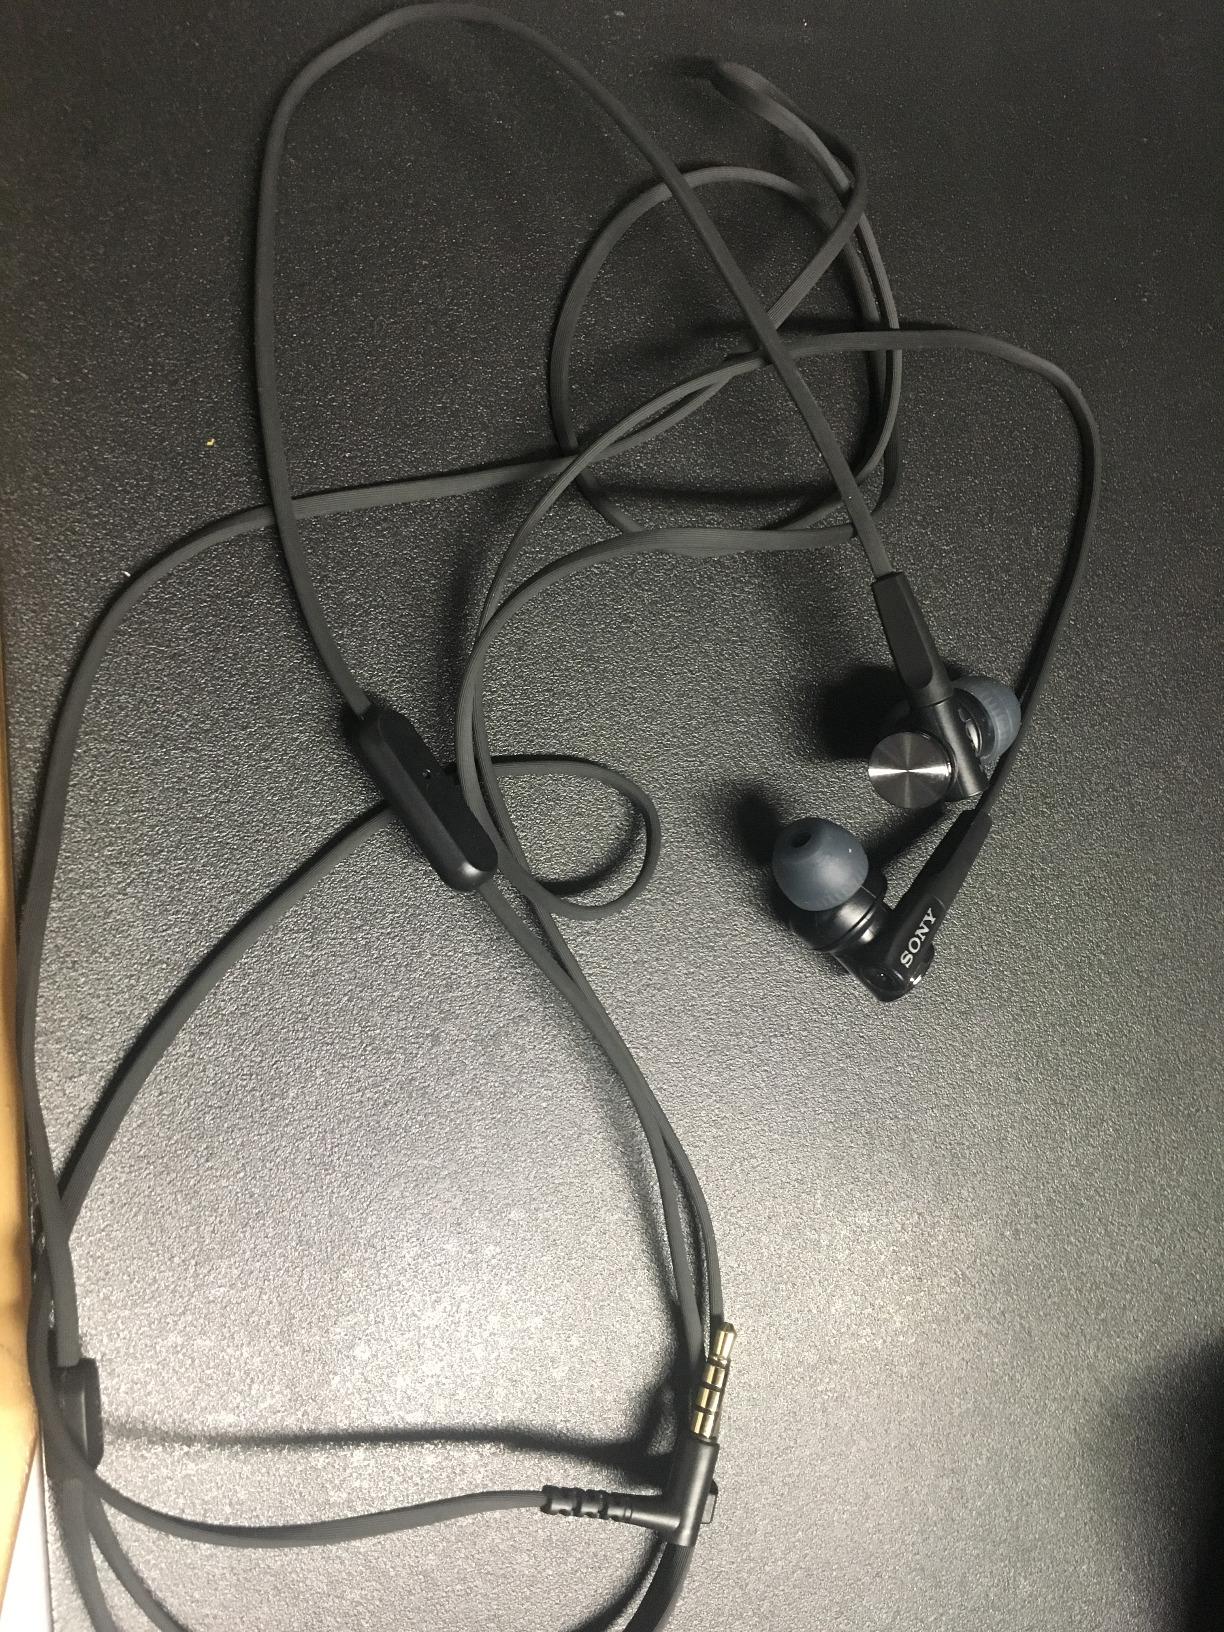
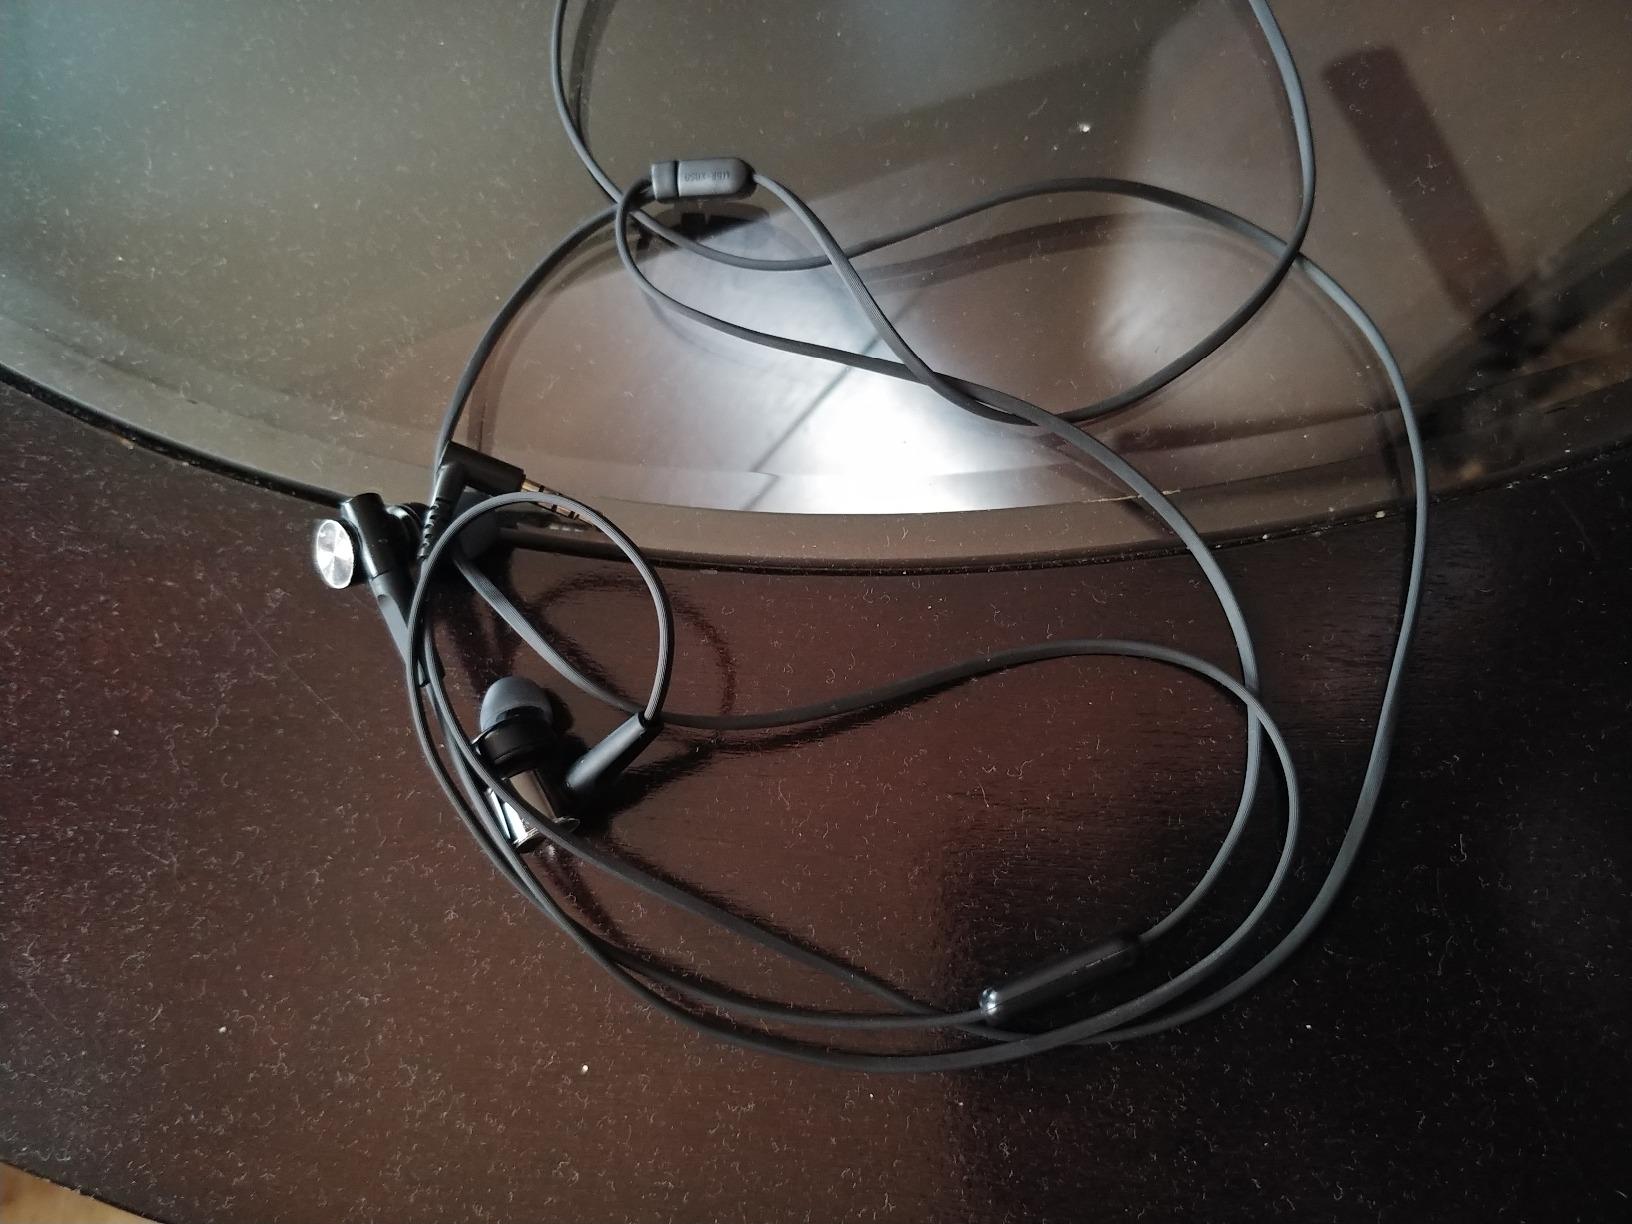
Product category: headphones
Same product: yes